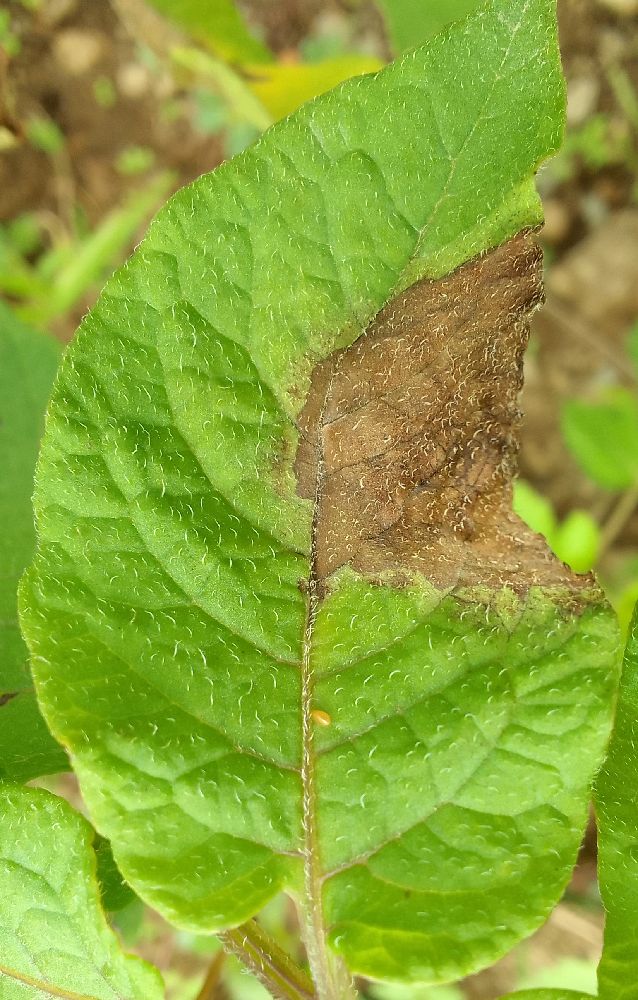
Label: Late blight